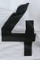
Number: 4